Coriolis force

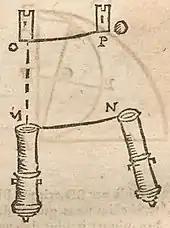
Image from "Cursus seu Mundus Mathematicus" (1674) of C.F.M. Dechales, showing how a cannonball should deflect to the right of its target on a rotating Earth, because the rightward motion of the ball is faster than that of the tower.

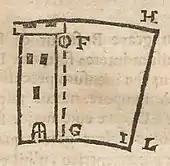
Image from "Cursus seu Mundus Mathematicus" (1674) of C.F.M. Dechales, showing how a ball should fall from a tower on a rotating Earth. The ball is released from "F". The top of the tower moves faster than its base, so while the ball falls, the base of the tower moves to "I", but the ball, which has the eastward speed of the tower's top, outruns the tower's base and lands further to the east at "L".

Italian scientist Giovanni Battista Riccioli and his assistant Francesco Maria Grimaldi described the effect in connection with artillery in the 1651 "Almagestum Novum", writing that rotation of the Earth should cause a cannonball fired to the north to deflect to the east. In 1674, Claude François Milliet Dechales described in his "Cursus seu Mundus Mathematicus" how the rotation of the Earth should cause a deflection in the trajectories of both falling bodies and projectiles aimed toward one of the planet's poles. Riccioli, Grimaldi, and Dechales all described the effect as part of an argument against the heliocentric system of Copernicus. In other words, they argued that the Earth's rotation should create the effect, and so failure to detect the effect was evidence for an immobile Earth. The Coriolis acceleration equation was derived by Euler in 1749, and the effect was described in the tidal equations of Pierre-Simon Laplace in 1778.